Common Tunnel

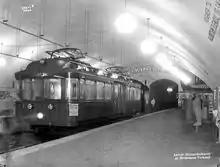
Tram at Nationaltheatret in 1928

Construction on the central parts of the tunnel started in 1912. At the time, an agreement had not been reached with the municipality about the location of the terminus. In October, there was a landslip at Valkyrie plass, resulting in a cavity. Thirty properties sustained cracks and other damage, and the owners threatened Holmenkolbanen with a lawsuit to reclaim the cost of repairs. By October 1914, the tunnel works had been completed from Rosenborggaten to the statue of Karl Johan in the Palace Park ("Slottsparken"). The issue of the terminus was still not resolved, and work was therefore halted. Holmenkolbanen were planning on building the line through the city center, and therefore wanted the terminus at Fredriks gate, while the municipality wanted it at Ruseløkkveien.